Stacy Sykora

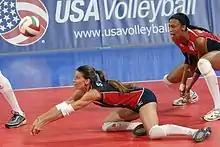
Sykora during a match with the U.S. women's national team

After being three years away from the program, Sykora was named to the 12-player roster of the U.S. women's national team that played at the 2007 FIVB Women's World Cup in Japan. The top three teams at the world cup will play at the 2008 Summer Olympics in Beijing. The U.S. team finished in 3rd place. In the medal round, the team eventually reached the gold medal match, losing to Brazil and capturing the silver medal.